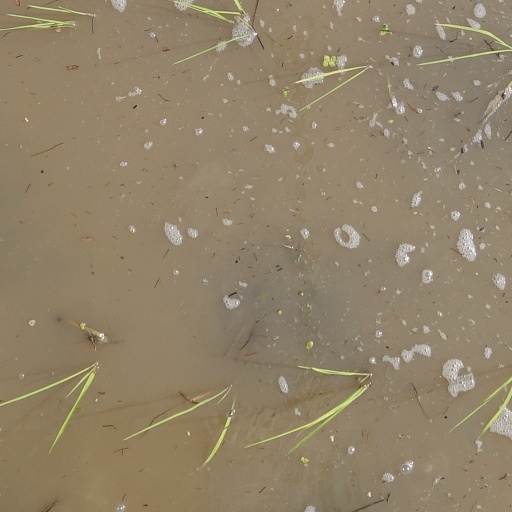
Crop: rice